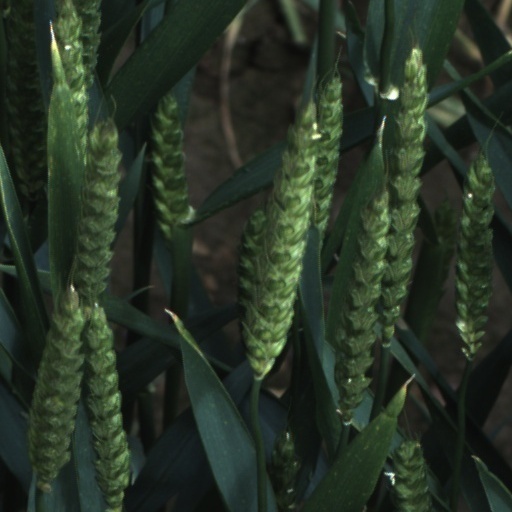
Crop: wheat